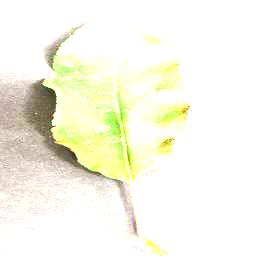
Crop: apple
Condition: cedar_rust